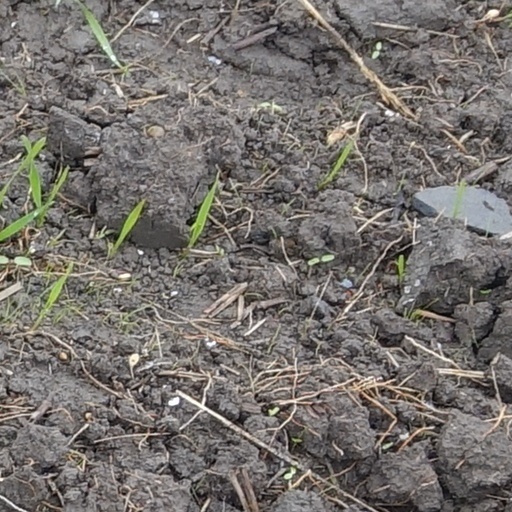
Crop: wheat